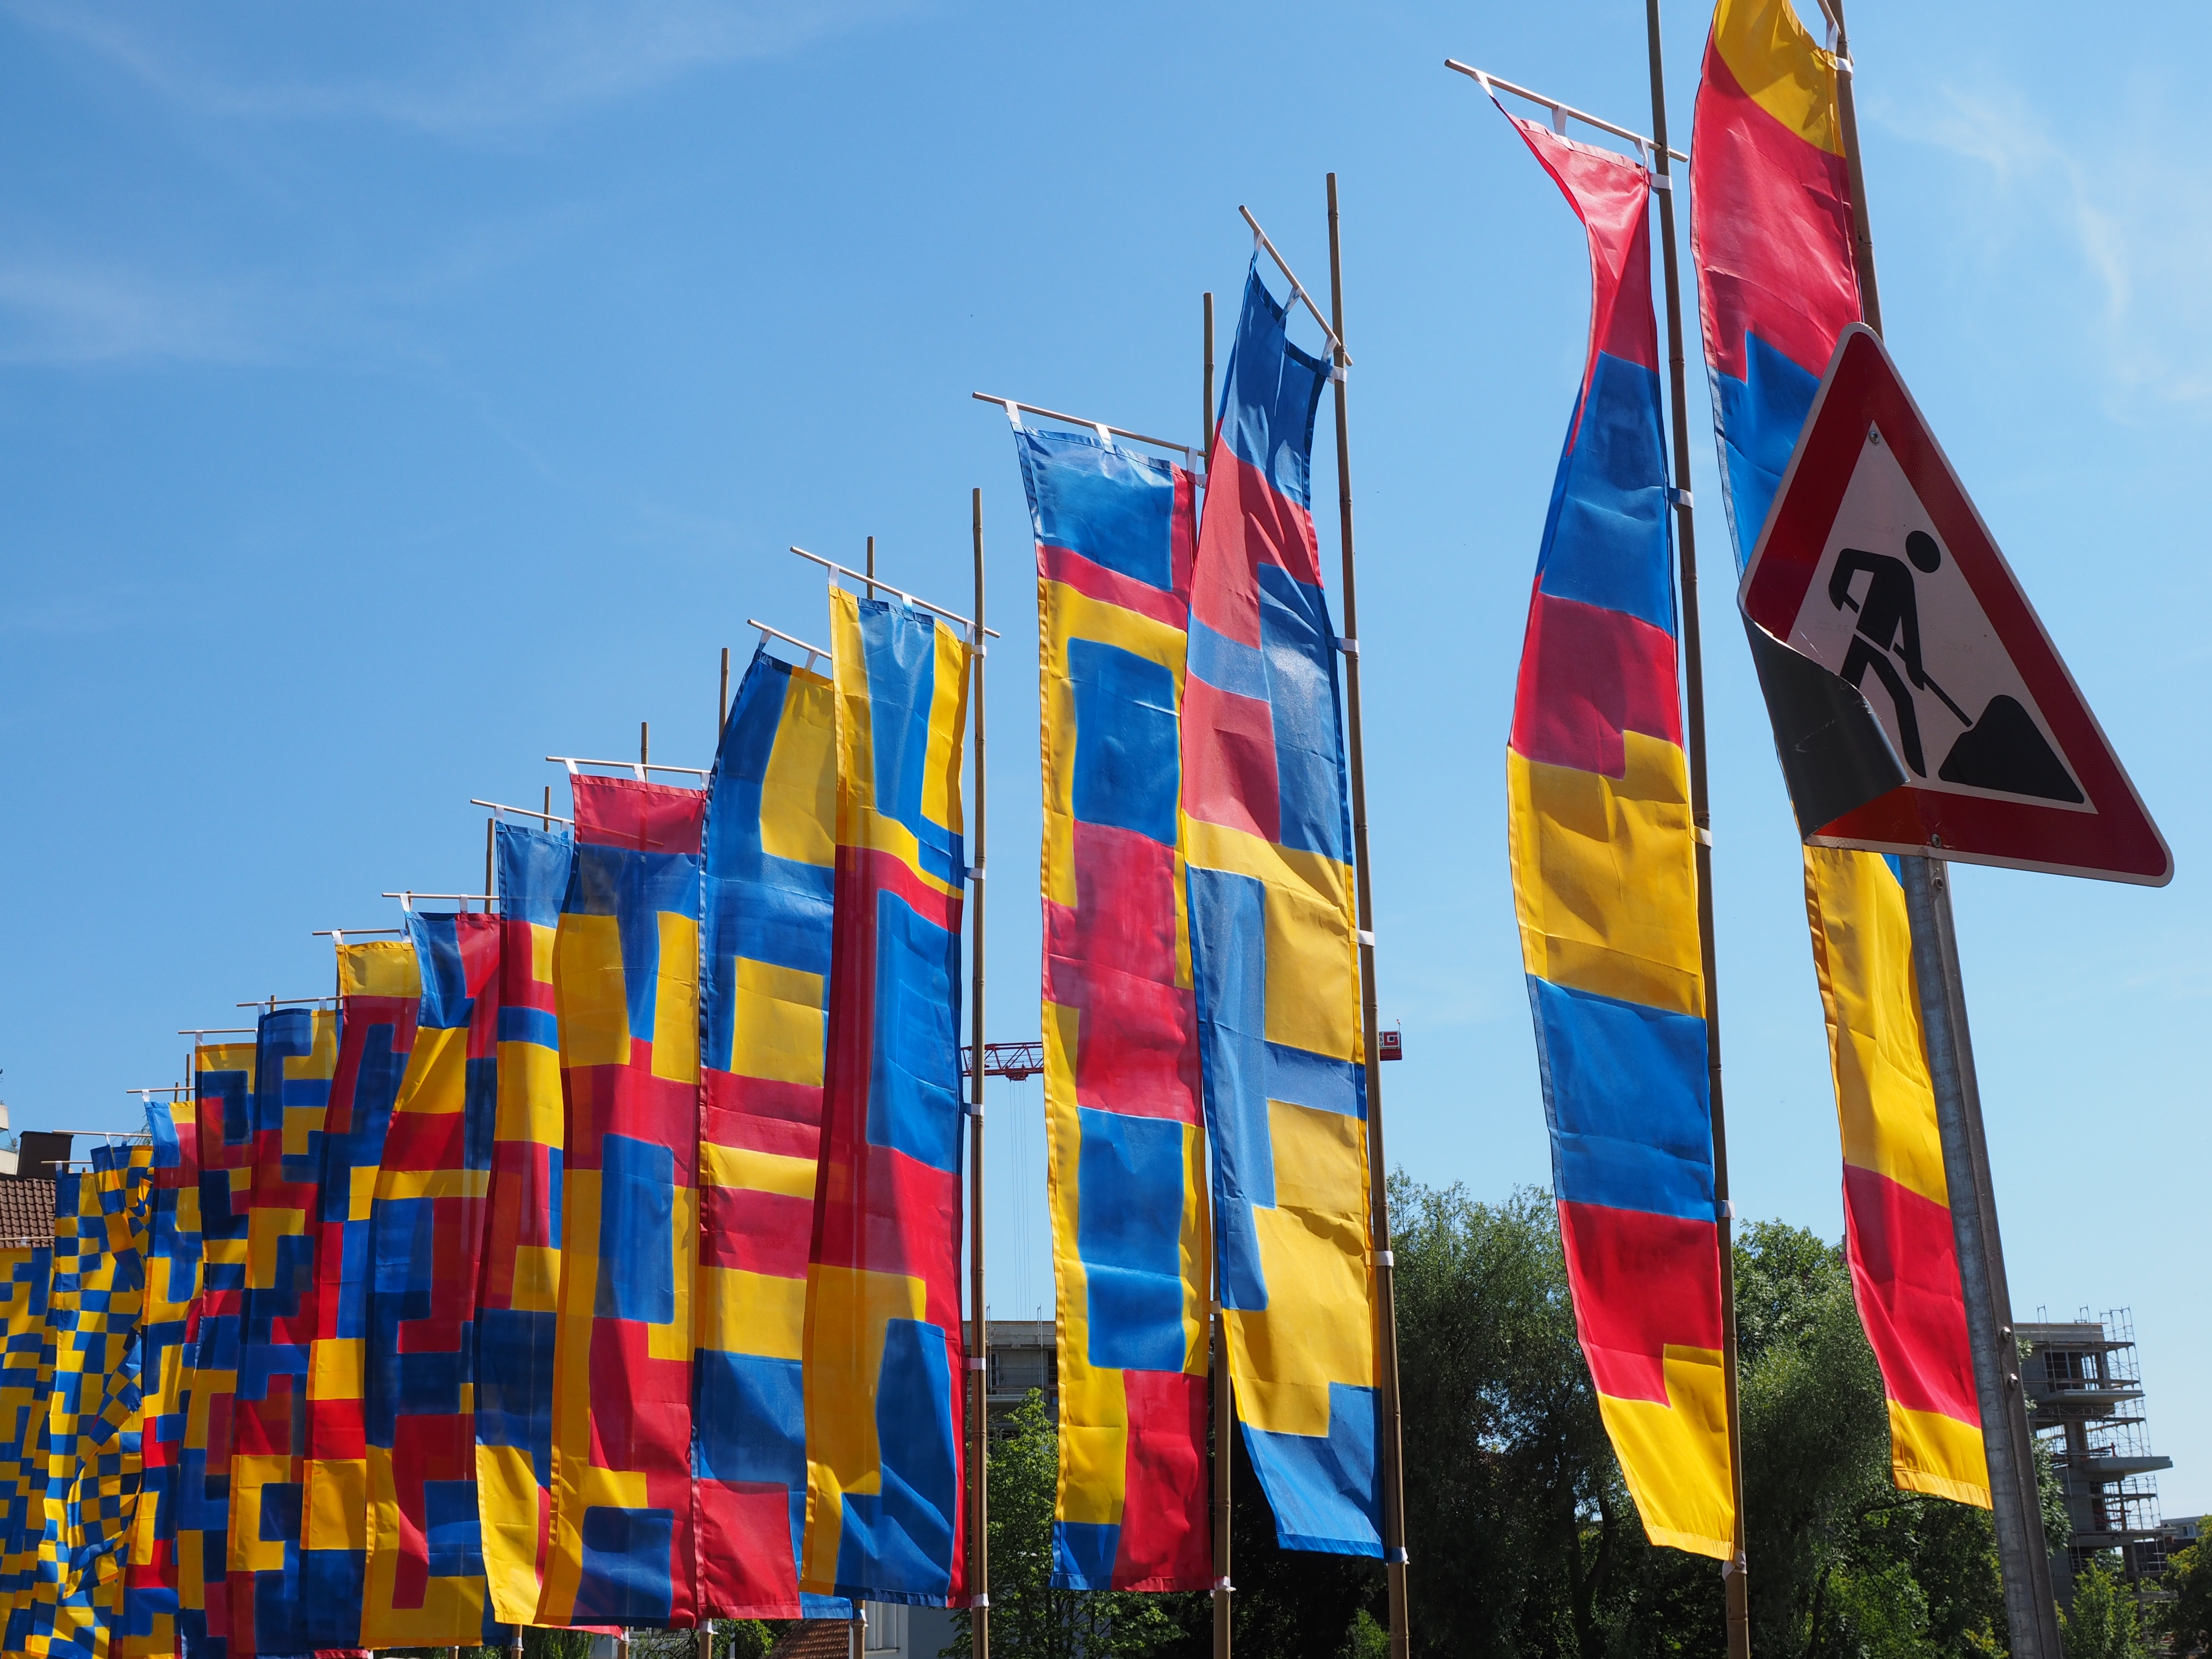
color, flag, toy, festival, flags, blow, flutter, flag of the united states, commemorative event